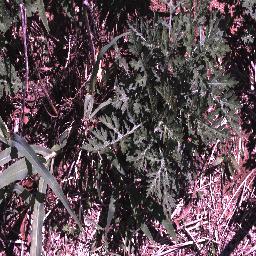
Label: parthenium